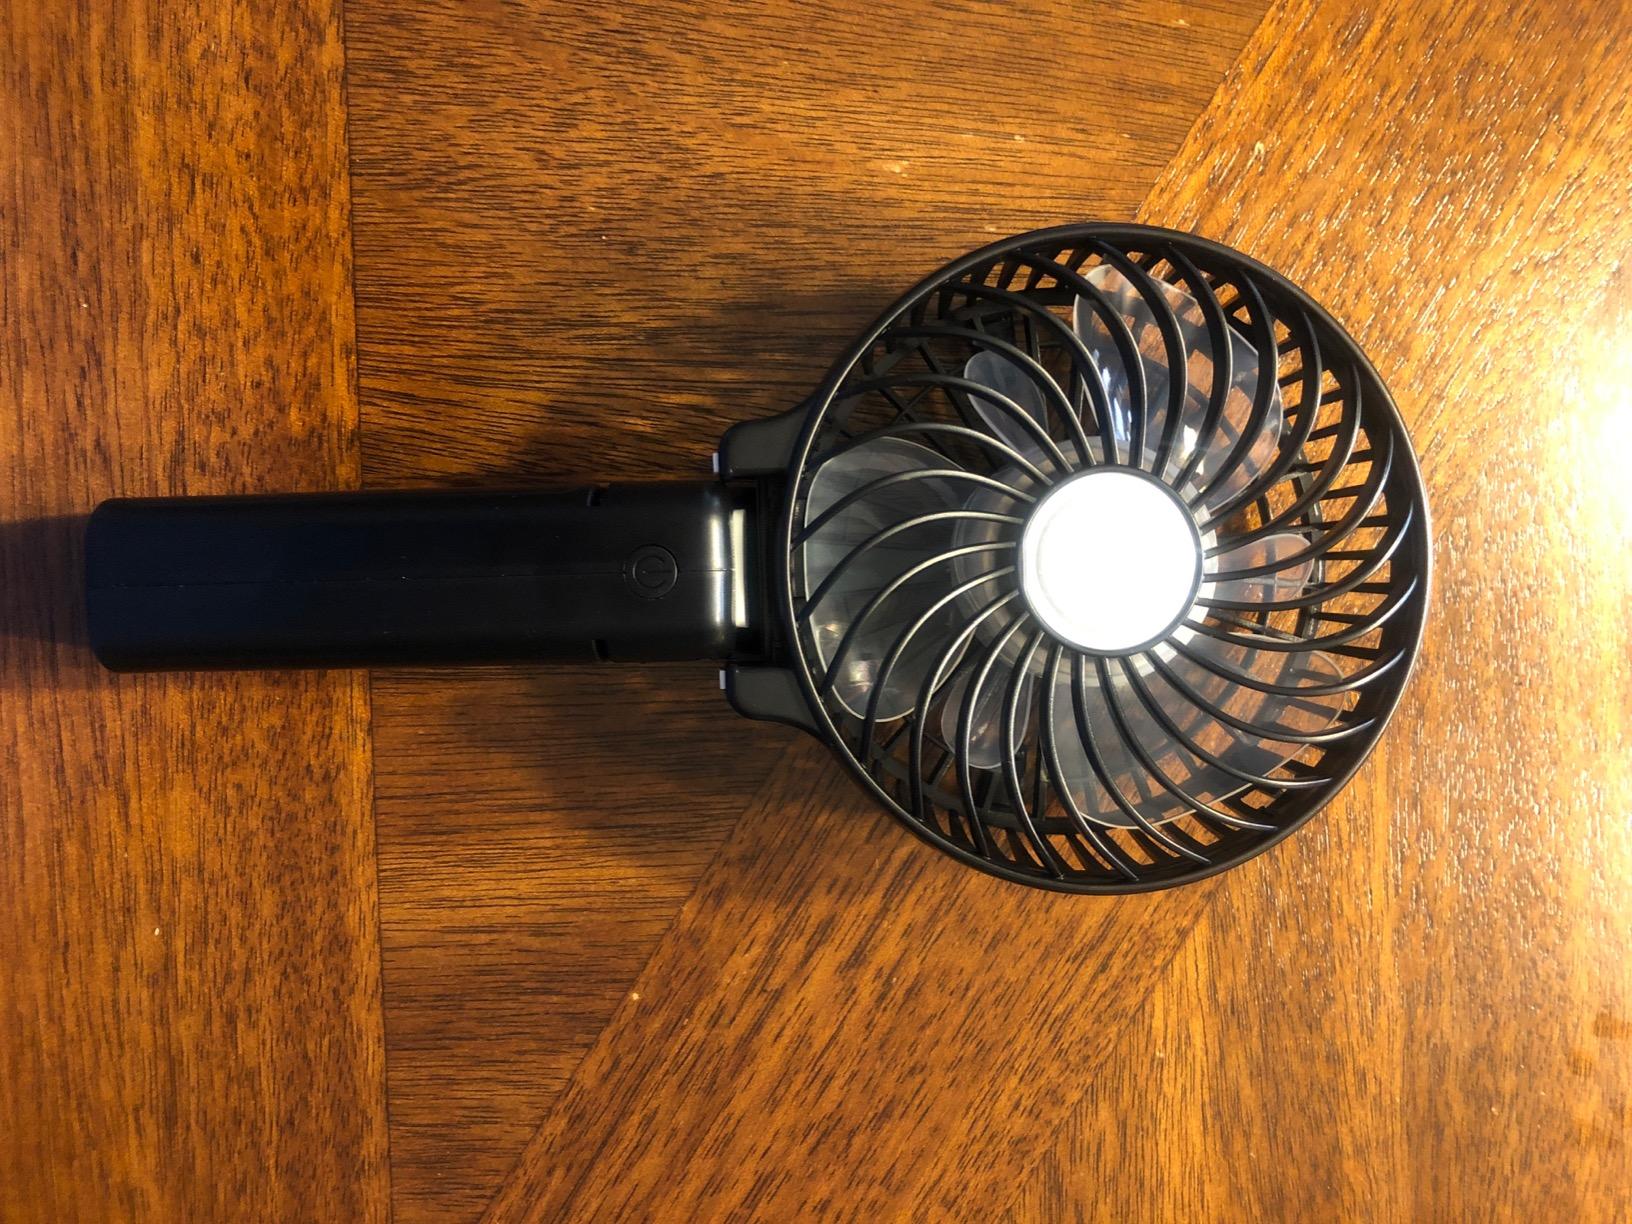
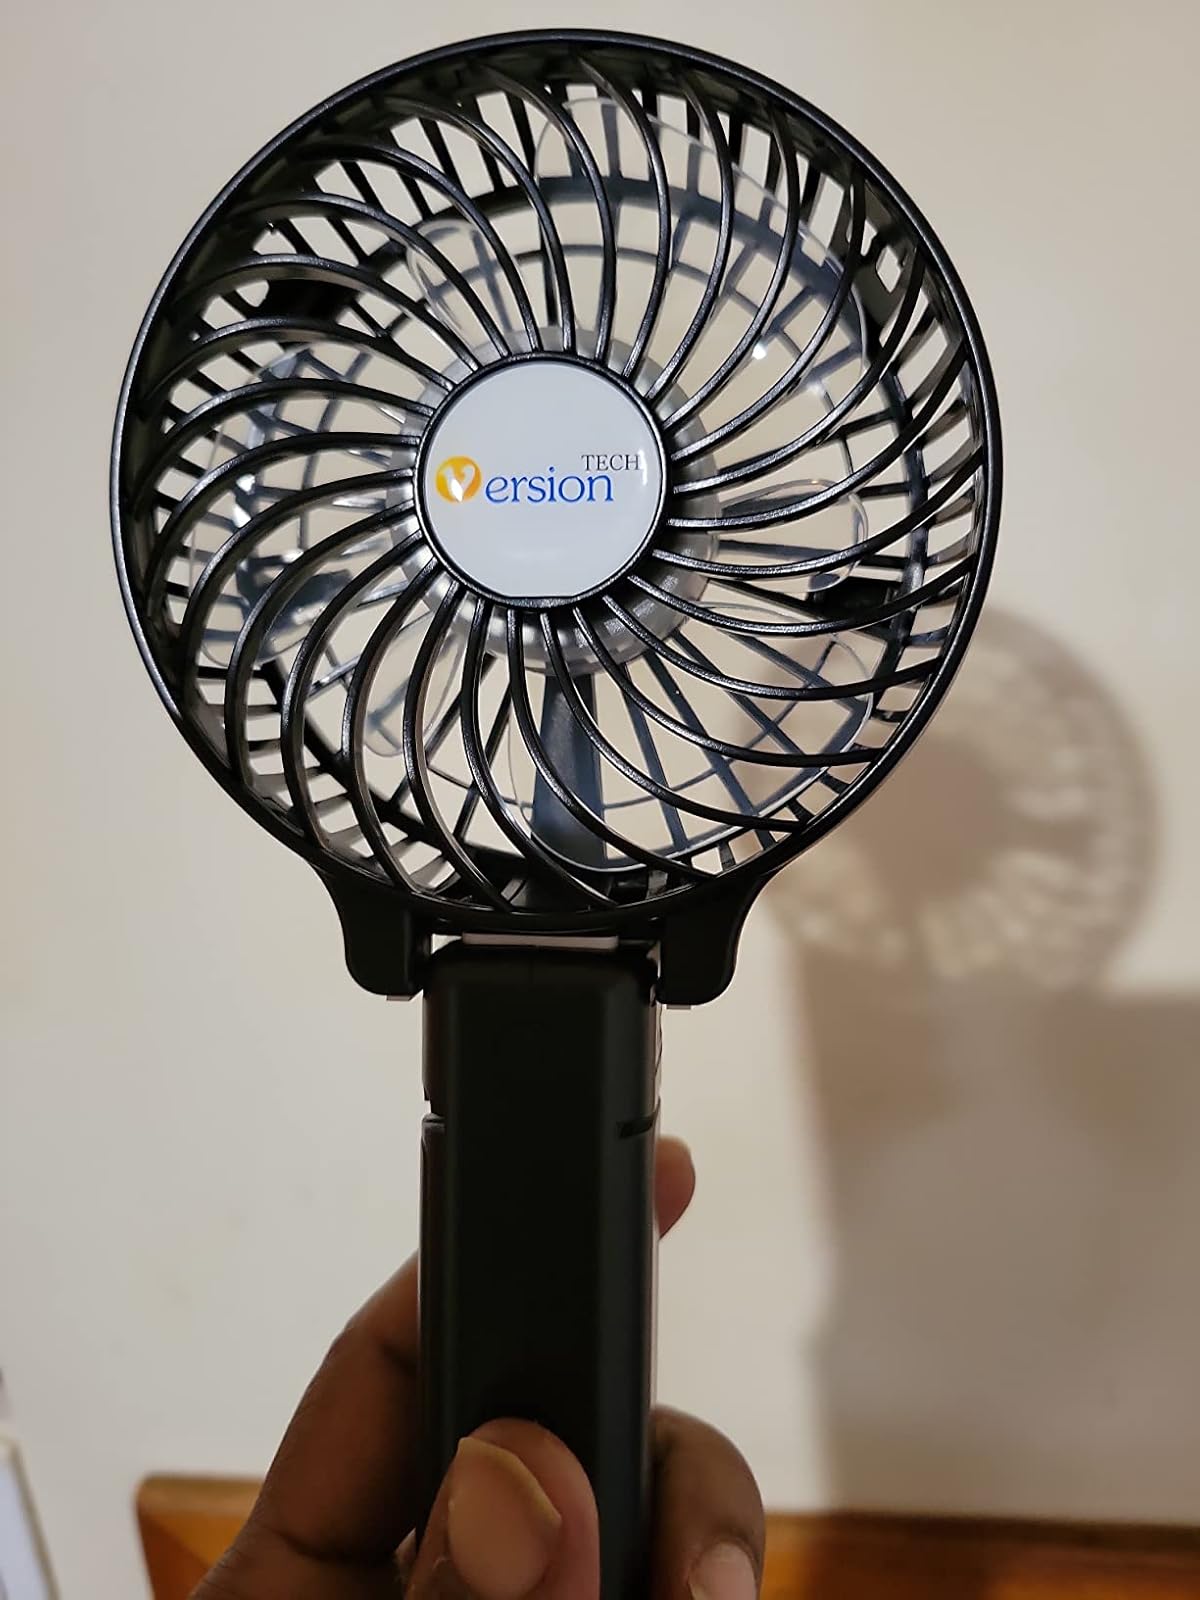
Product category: fan
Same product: no